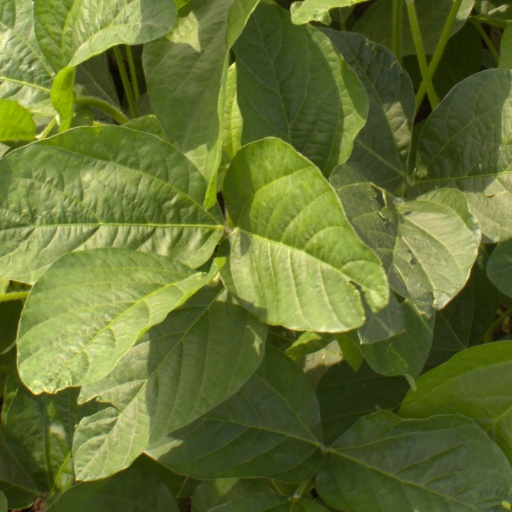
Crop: soybean